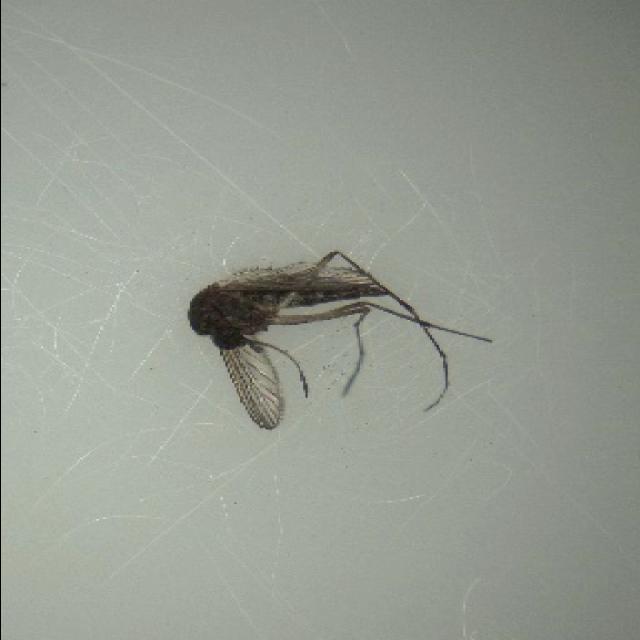
Species: aedes_vexans